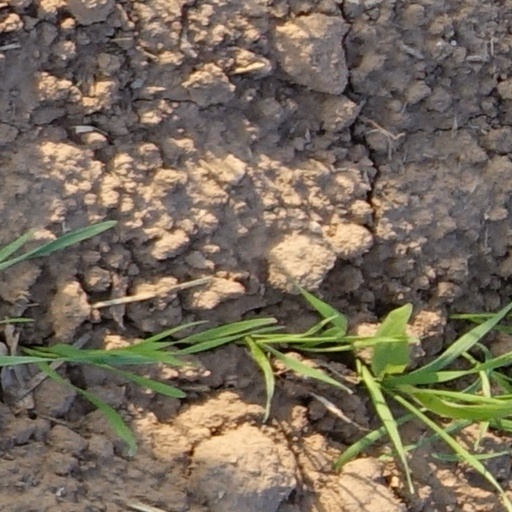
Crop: wheat